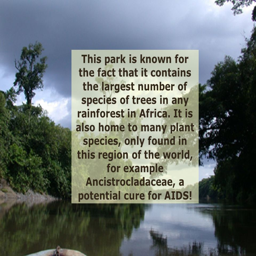
this park is known for the fact that it contains the largest number of species of trees in any rainforest .